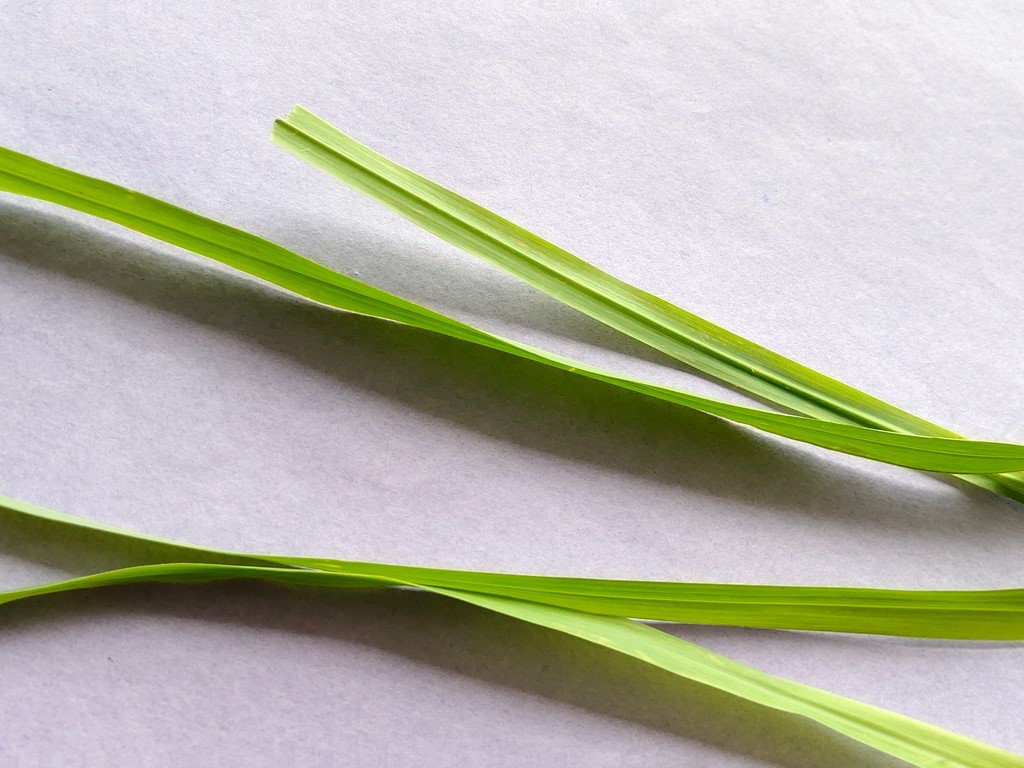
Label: Healthy